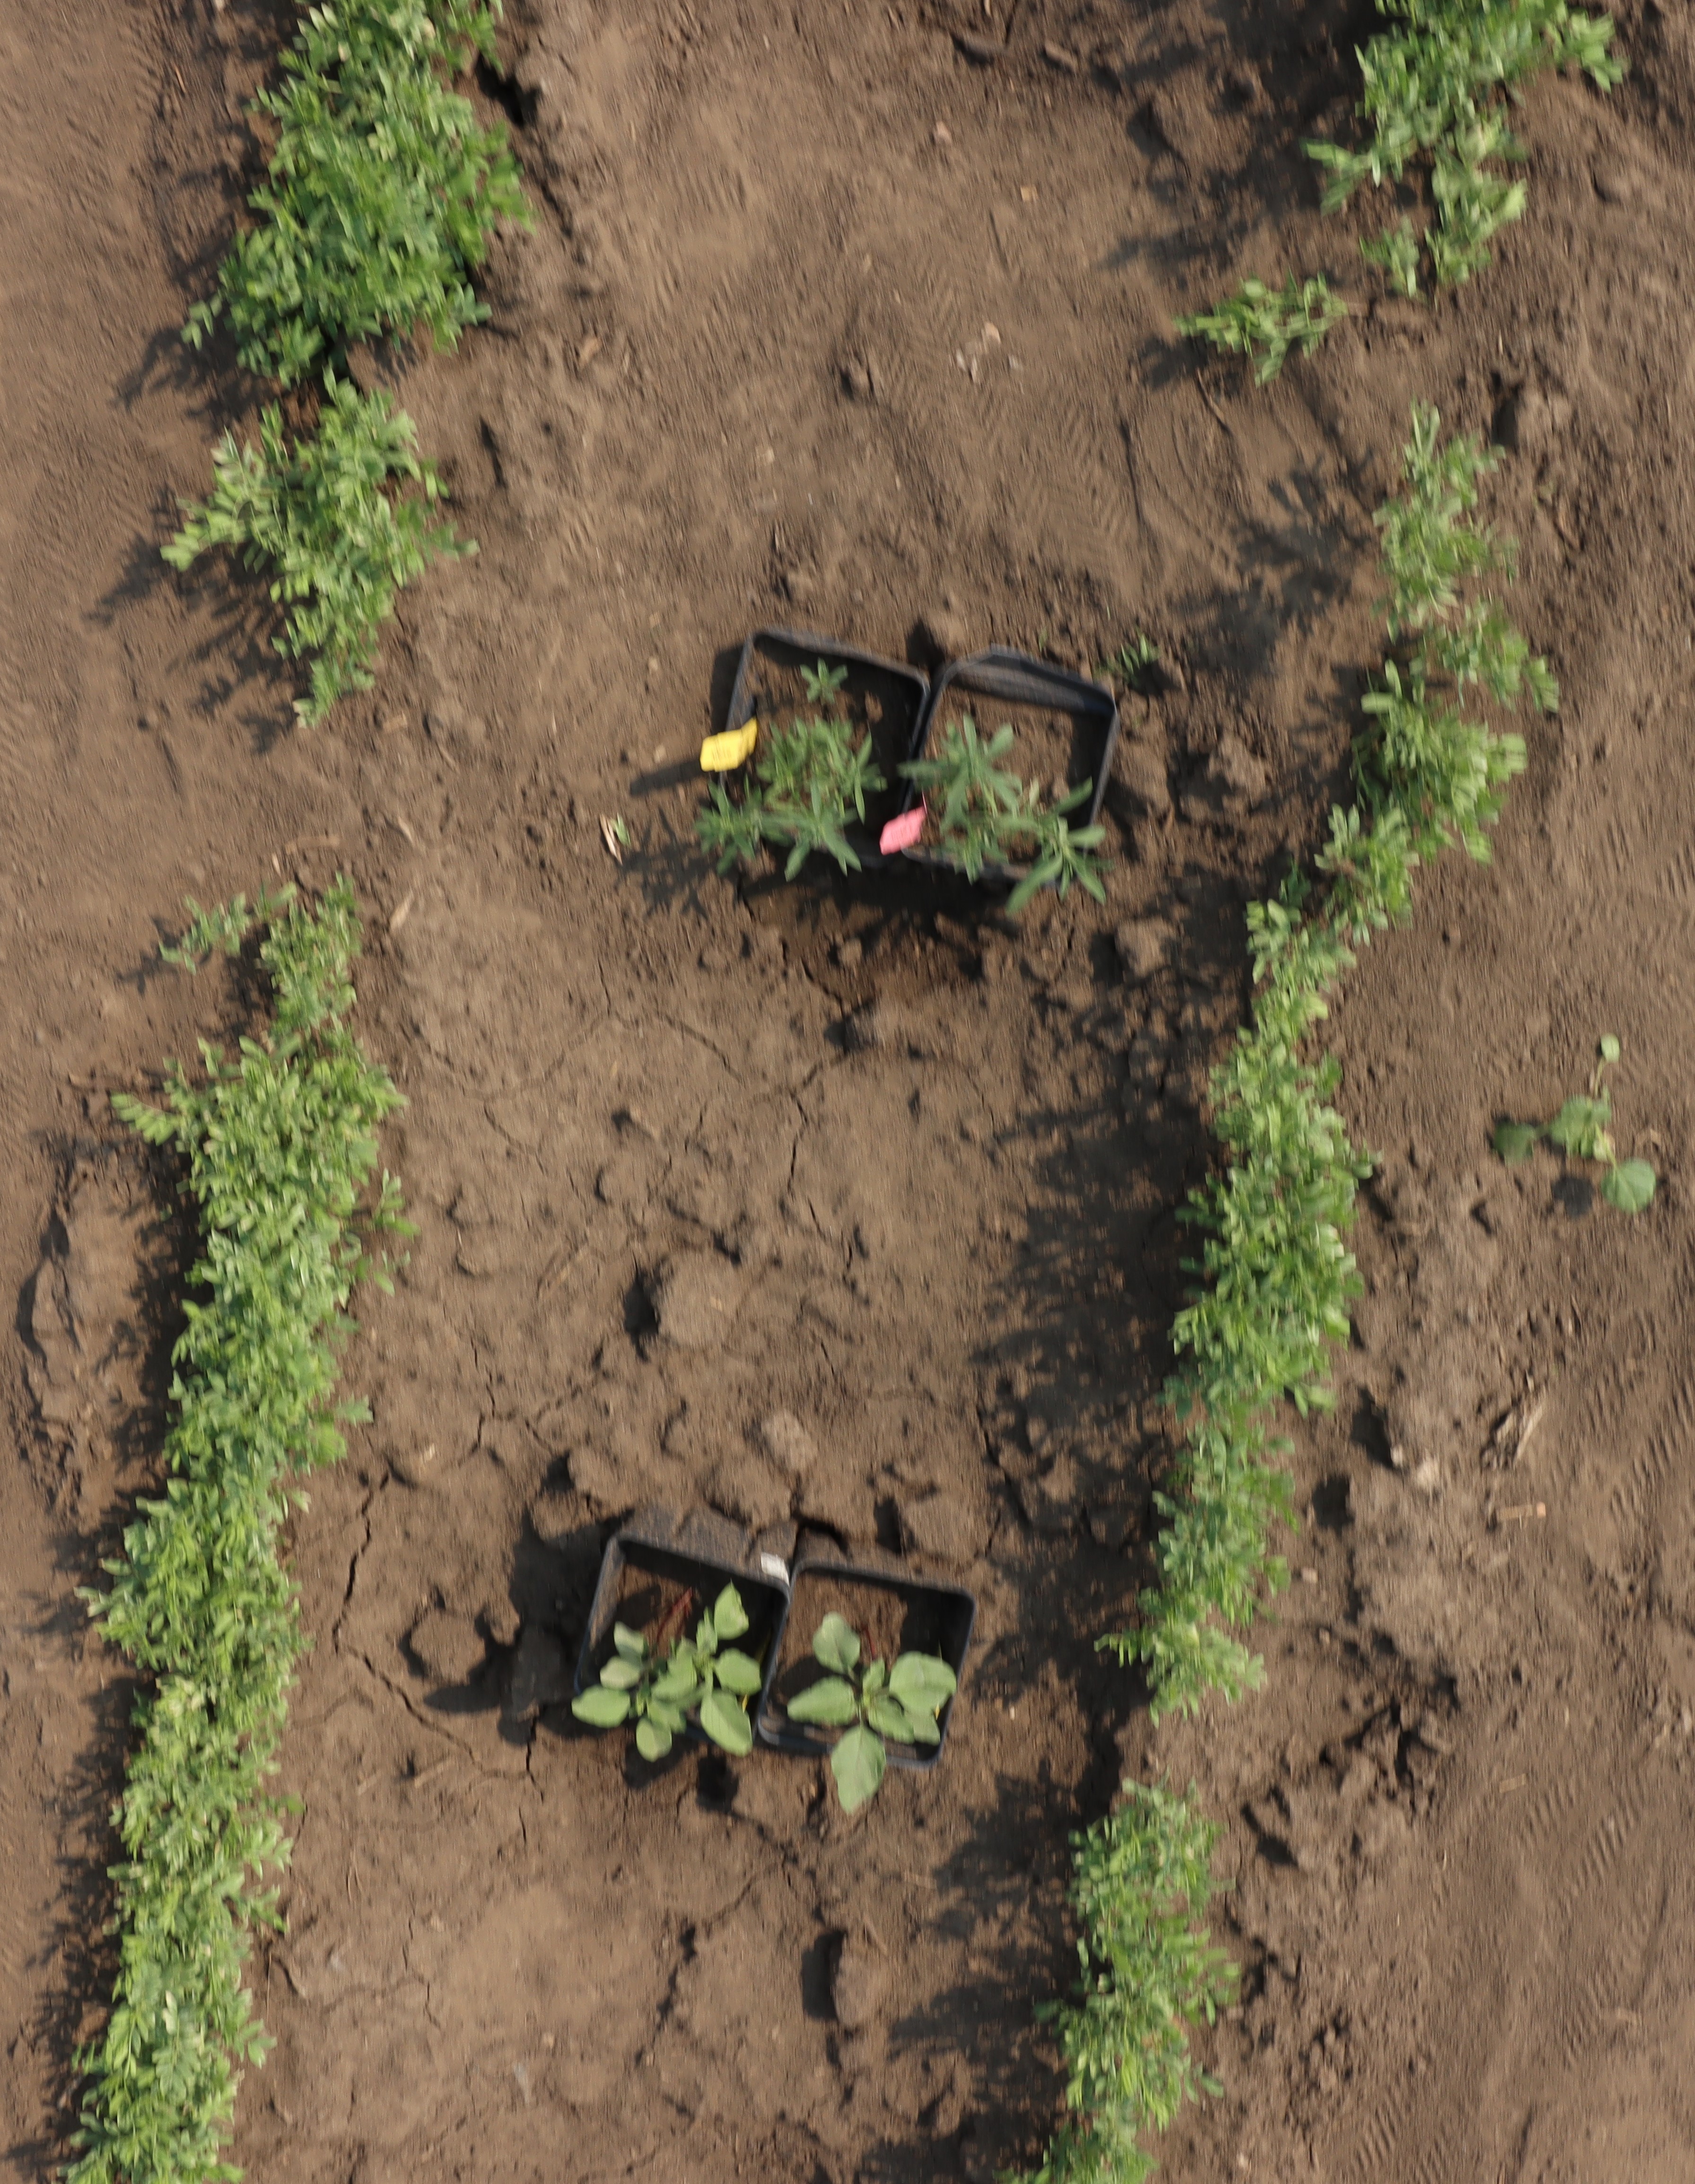
Crop: Lentil
Objects: Lentil, Lentil, Lentil, Lentil, Lentil, Lentil, Lentil, Lentil, Lentil, Lentil, Lentil, Kochia, Kochia, Redroot Pigweed, Redroot Pigweed